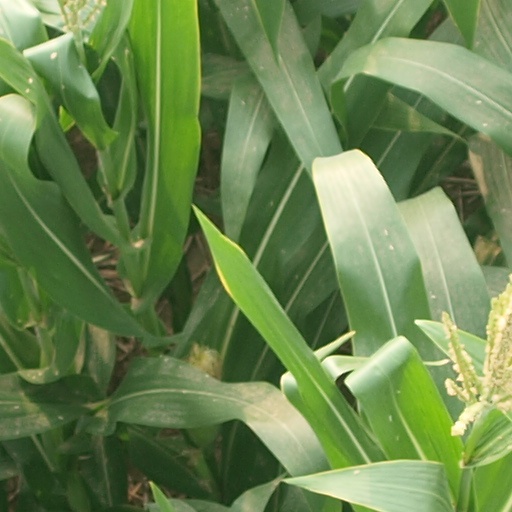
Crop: maize; corn